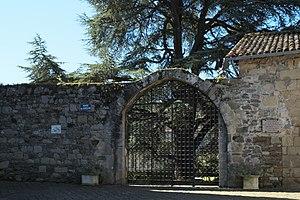
L'abbaye de Solignac est une abbaye fondée à Salignac, devenu Solignac, près de Limoges, en Haute-Vienne par saint Éloi.